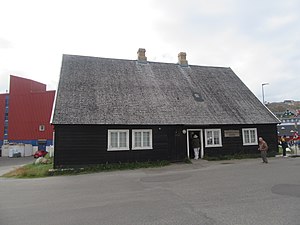
Qaqortoq Museum
Qaqortoq Museum er et museum i Qaqortoq, som er Grønlands femte største by.